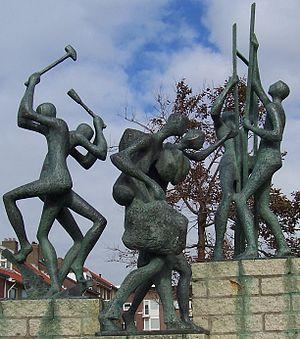
Katwijk aan Zee est une localité et un ancien village situé dans la commune de Katwijk, dans la province néerlandaise de Hollande-Méridionale. Au 1ᵉʳ janvier 2017, sa population s'élève à 14 040 habitants.